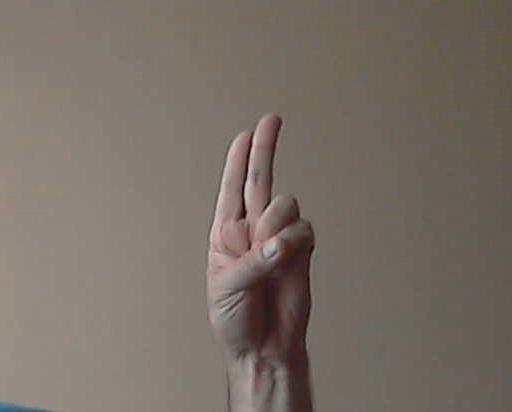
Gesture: two_up